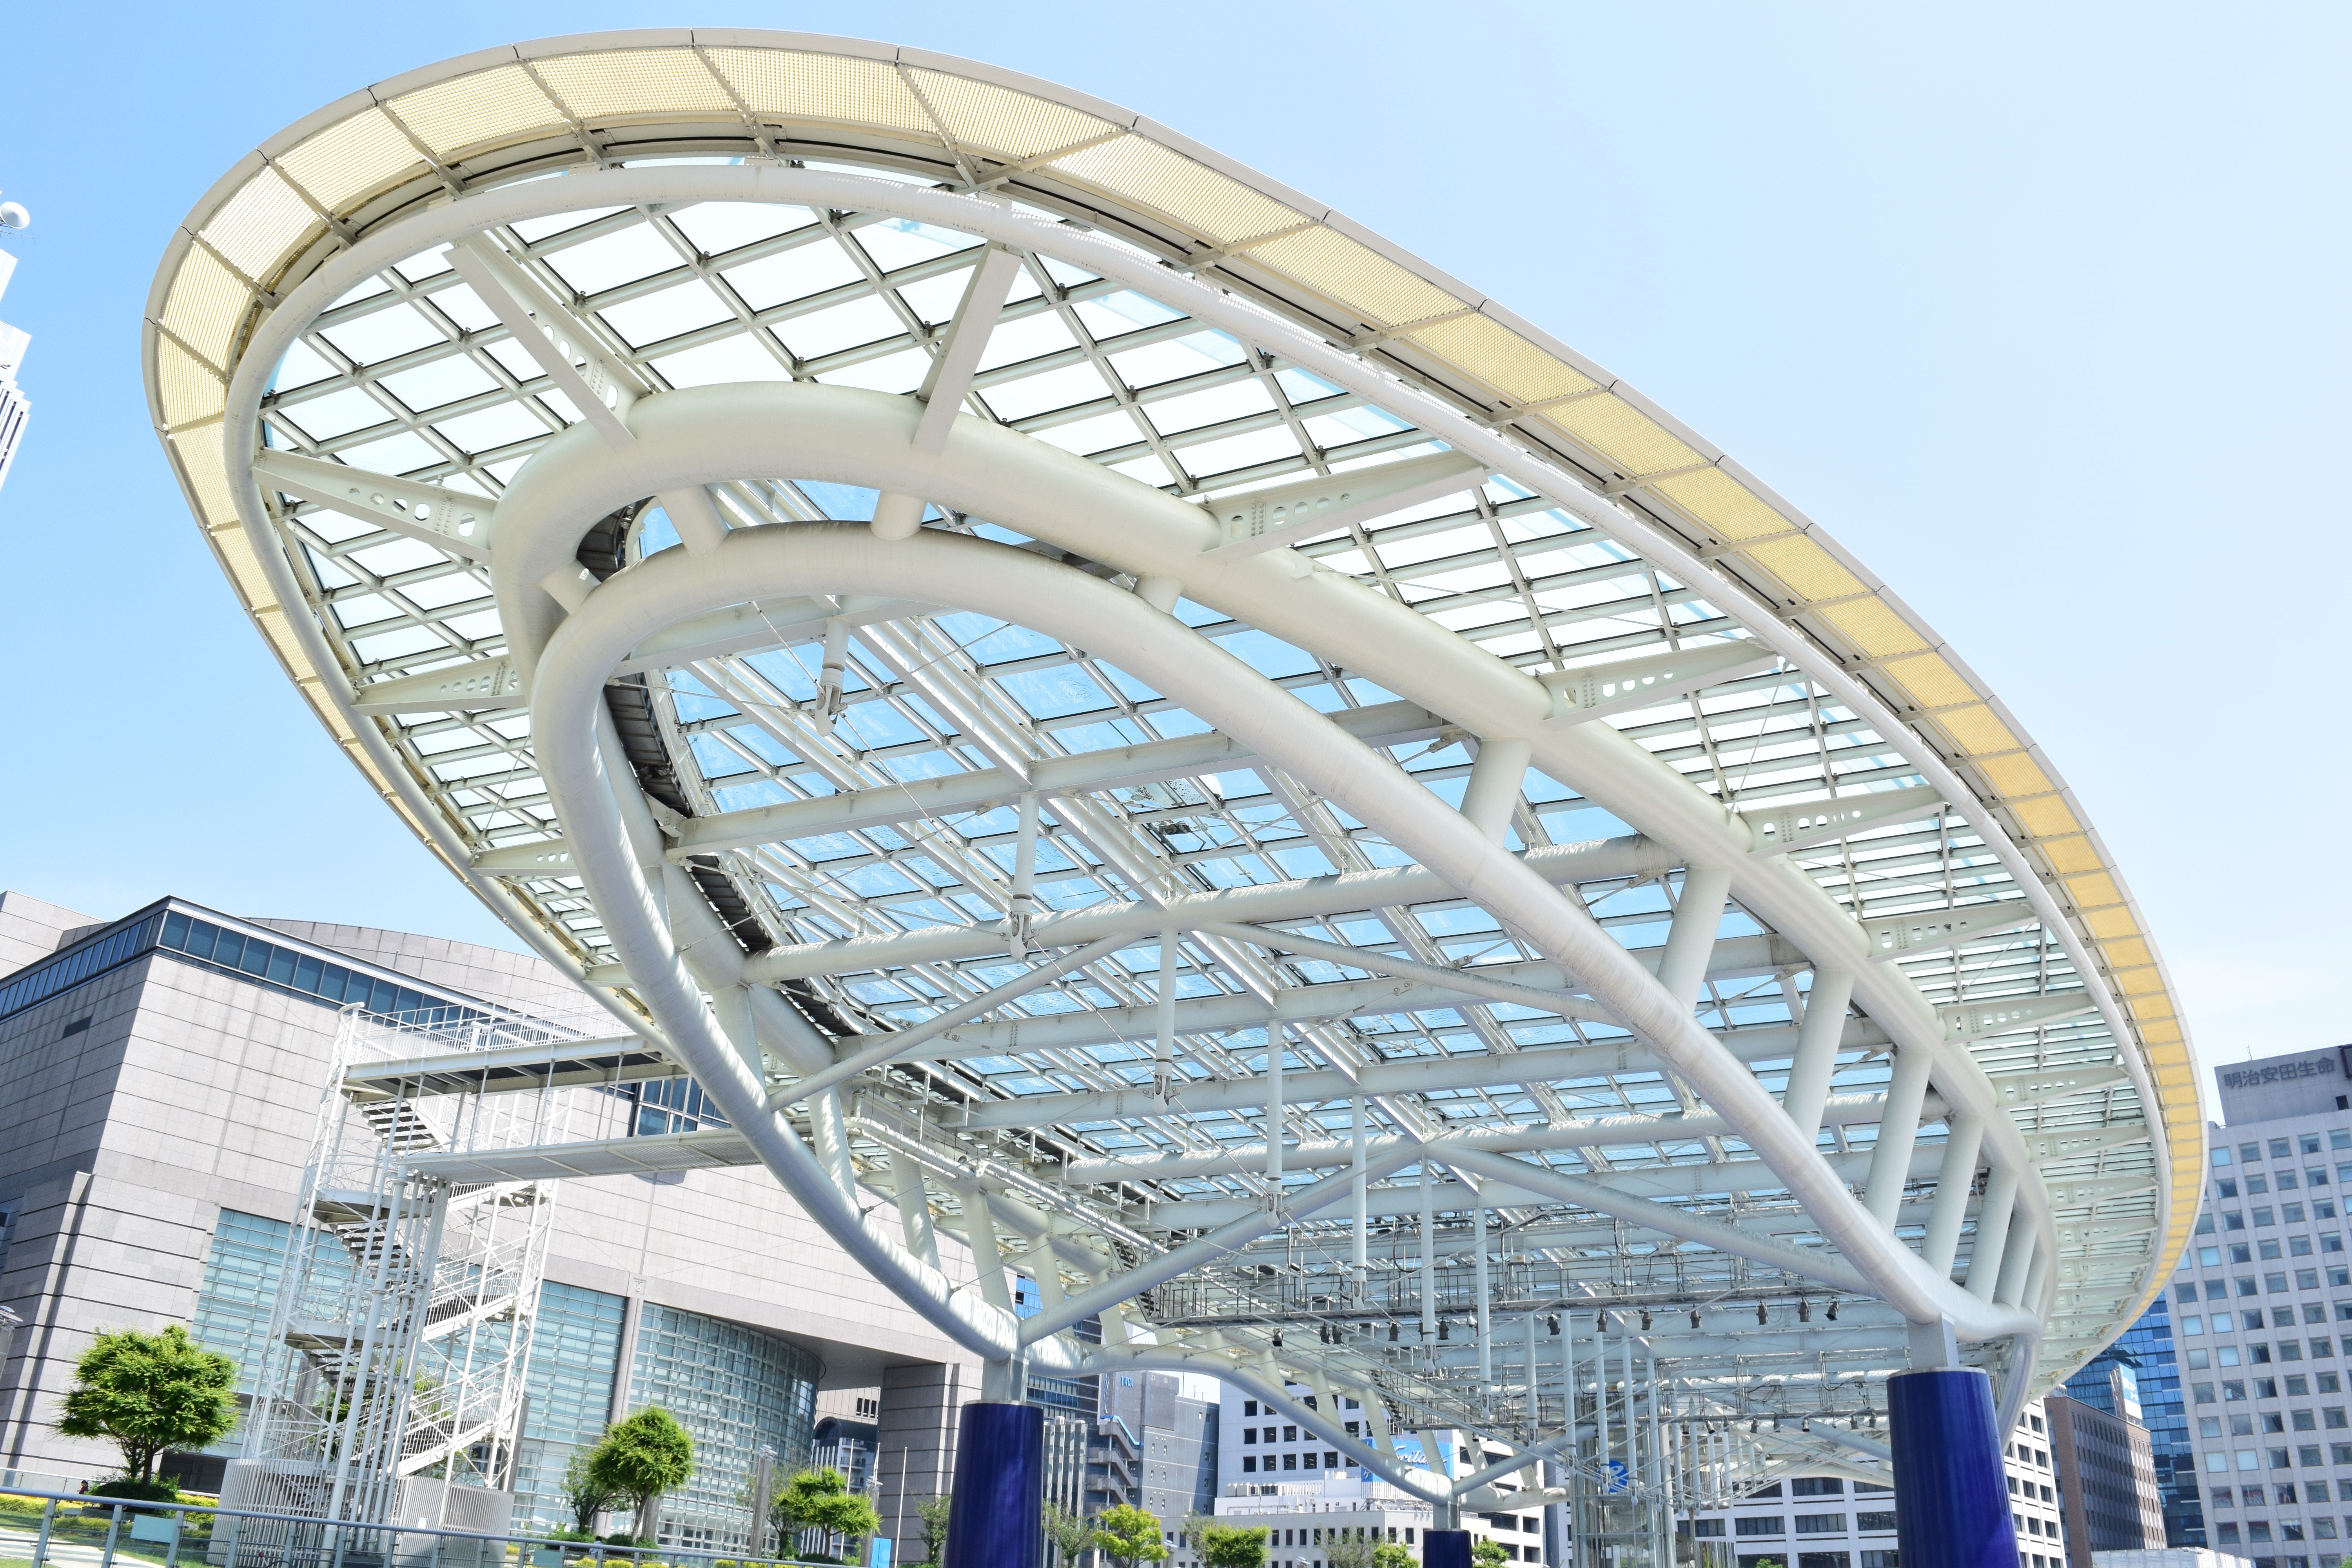
architecture, structure, sky, building, ferris wheel, amusement park, park, landmark, blue, attraction, japan, stadium, arena, design, japanese, tourist attraction, convention center, nagoya, aichi, skyway, amusement ride, outdoor recreation, sport venue